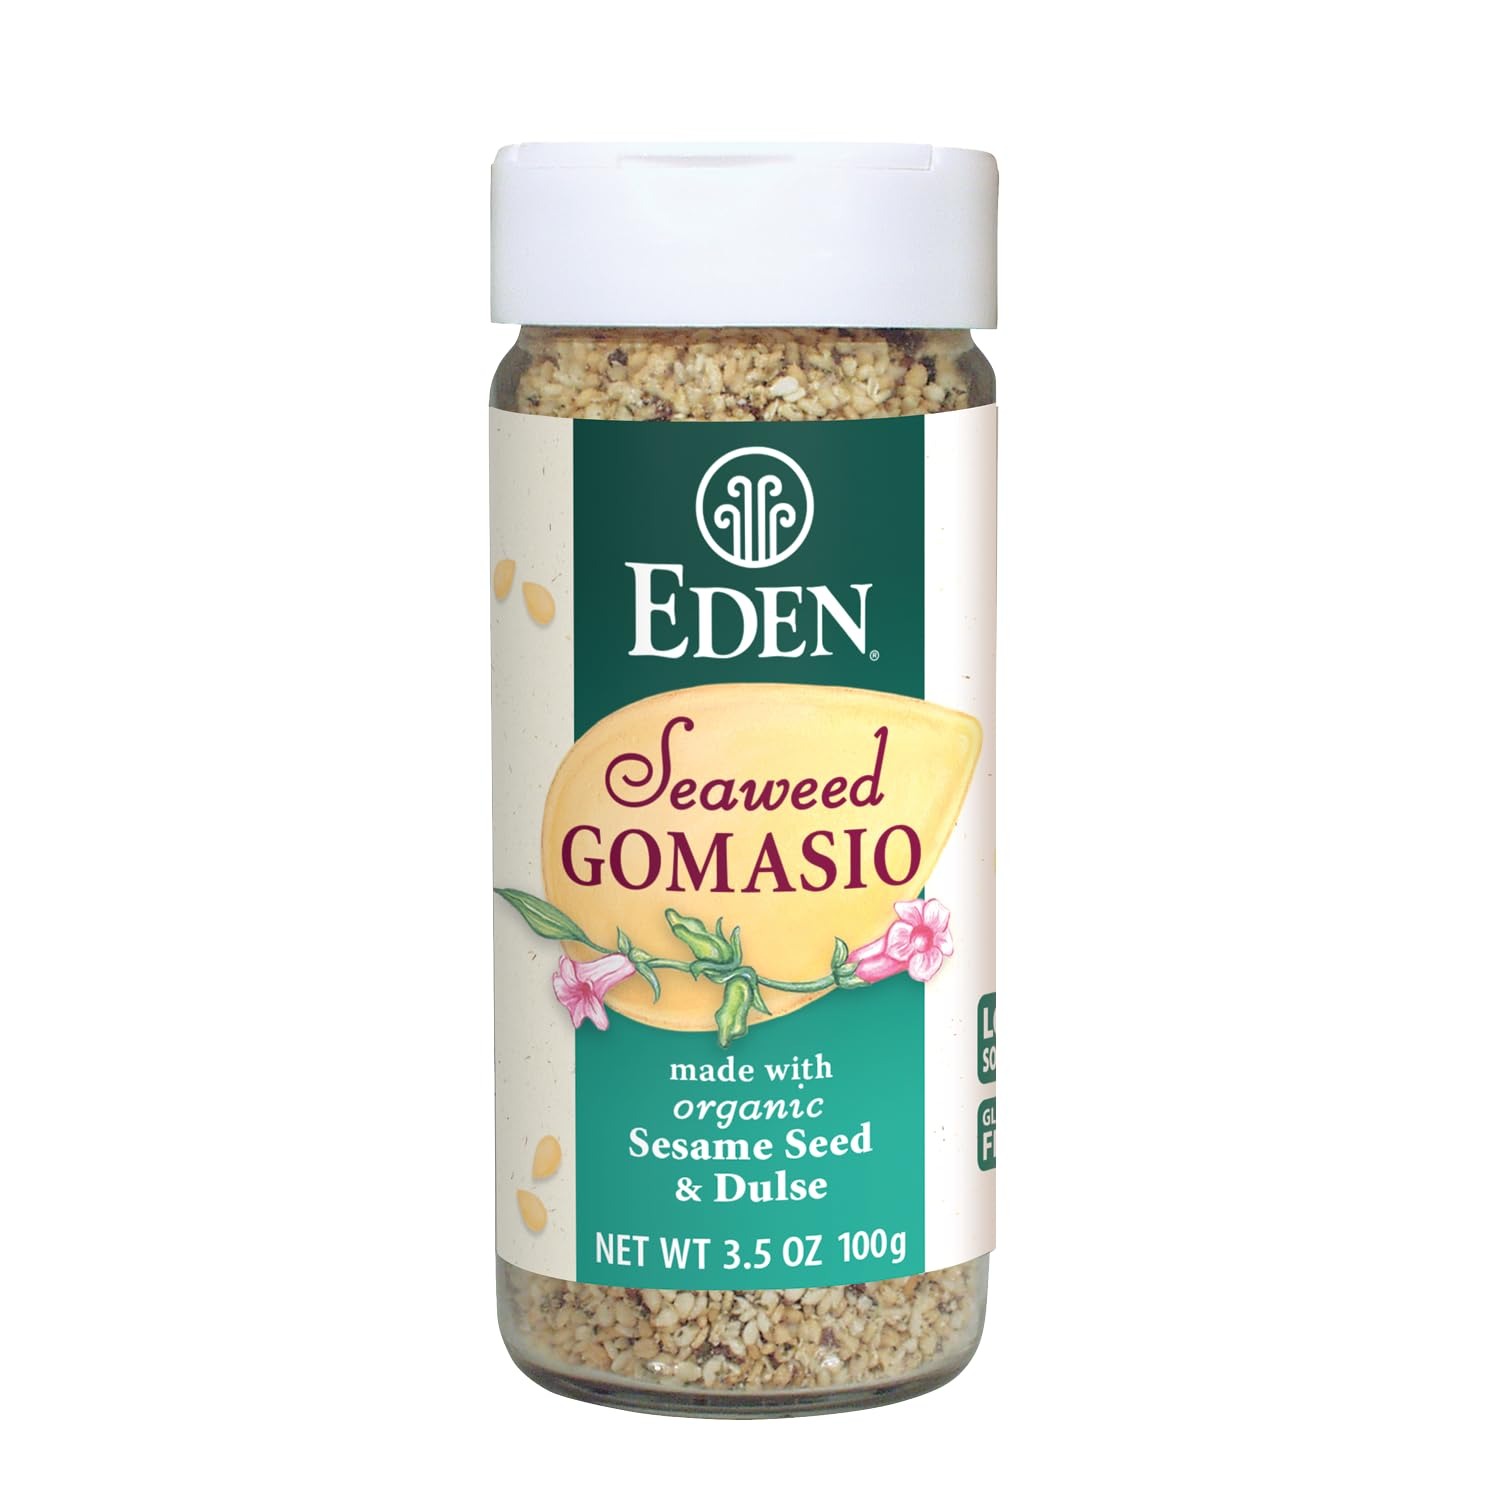
Item Name: Eden Organic Seaweed Gomasio, 3.5 oz Galss Jar, Sesame Salt
Bullet Point 1: Eden Foods is a principled natural food company, est. 1968. Healthy soil, long-term organic, non-GMO, skilled growers and handlers; a reliable alternative to commercial food. Uncompromised, pure, most delicious nutrient rich seaweed gomasio.
Bullet Point 2: Eden Foods is a principled natural food company, est. 1968. Healthy soil, long-term organic, non-GMO, skilled growers and handlers; a reliable alternative to commercial food. Uncompromised, pure, most delicious nutrient rich seaweed gomasio.
Bullet Point 3: Gomasio with dulse, nori, and kombu sea vegetables, the easy way to get their benefits.
Bullet Point 4: Sprinkle gomasio on whole grain, pasta, salads, vegetables, popcorn, and more.
Bullet Point 5: Sesame's oil is released by roasting, coats the salt and amplifies it for more taste from less salt.
Bullet Point 6: Easy to use dual shaker or pour top. Glass jar. kosher pareve
Product Description: Gomasio with dulse, nori, and kombu sea vegetables, the easy way to get their benefits. Sprinkle gomasio on whole grain, pasta, salads, vegetables, popcorn, and more. Eastern cultures do not put straight salt on food. They use condiments like gomasio to better balance and enhance. Sesame's oil is released by roasting, coats the salt and amplifies it for more taste from less salt. Low sodium. Easy dual shaker/pour cap. Glass jar. kosher pareve
Value: 3.5
Unit: oz

Price: 5.65